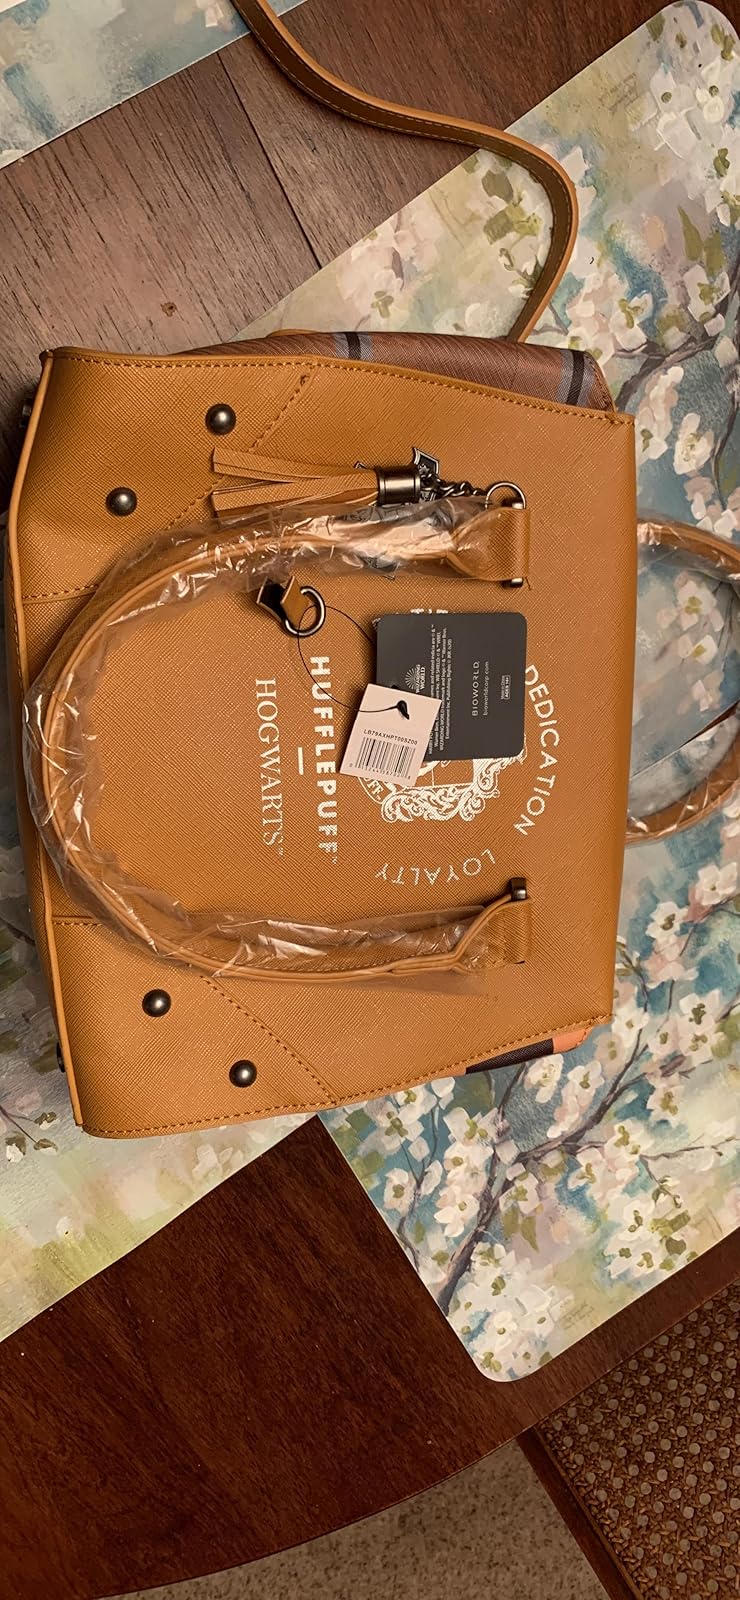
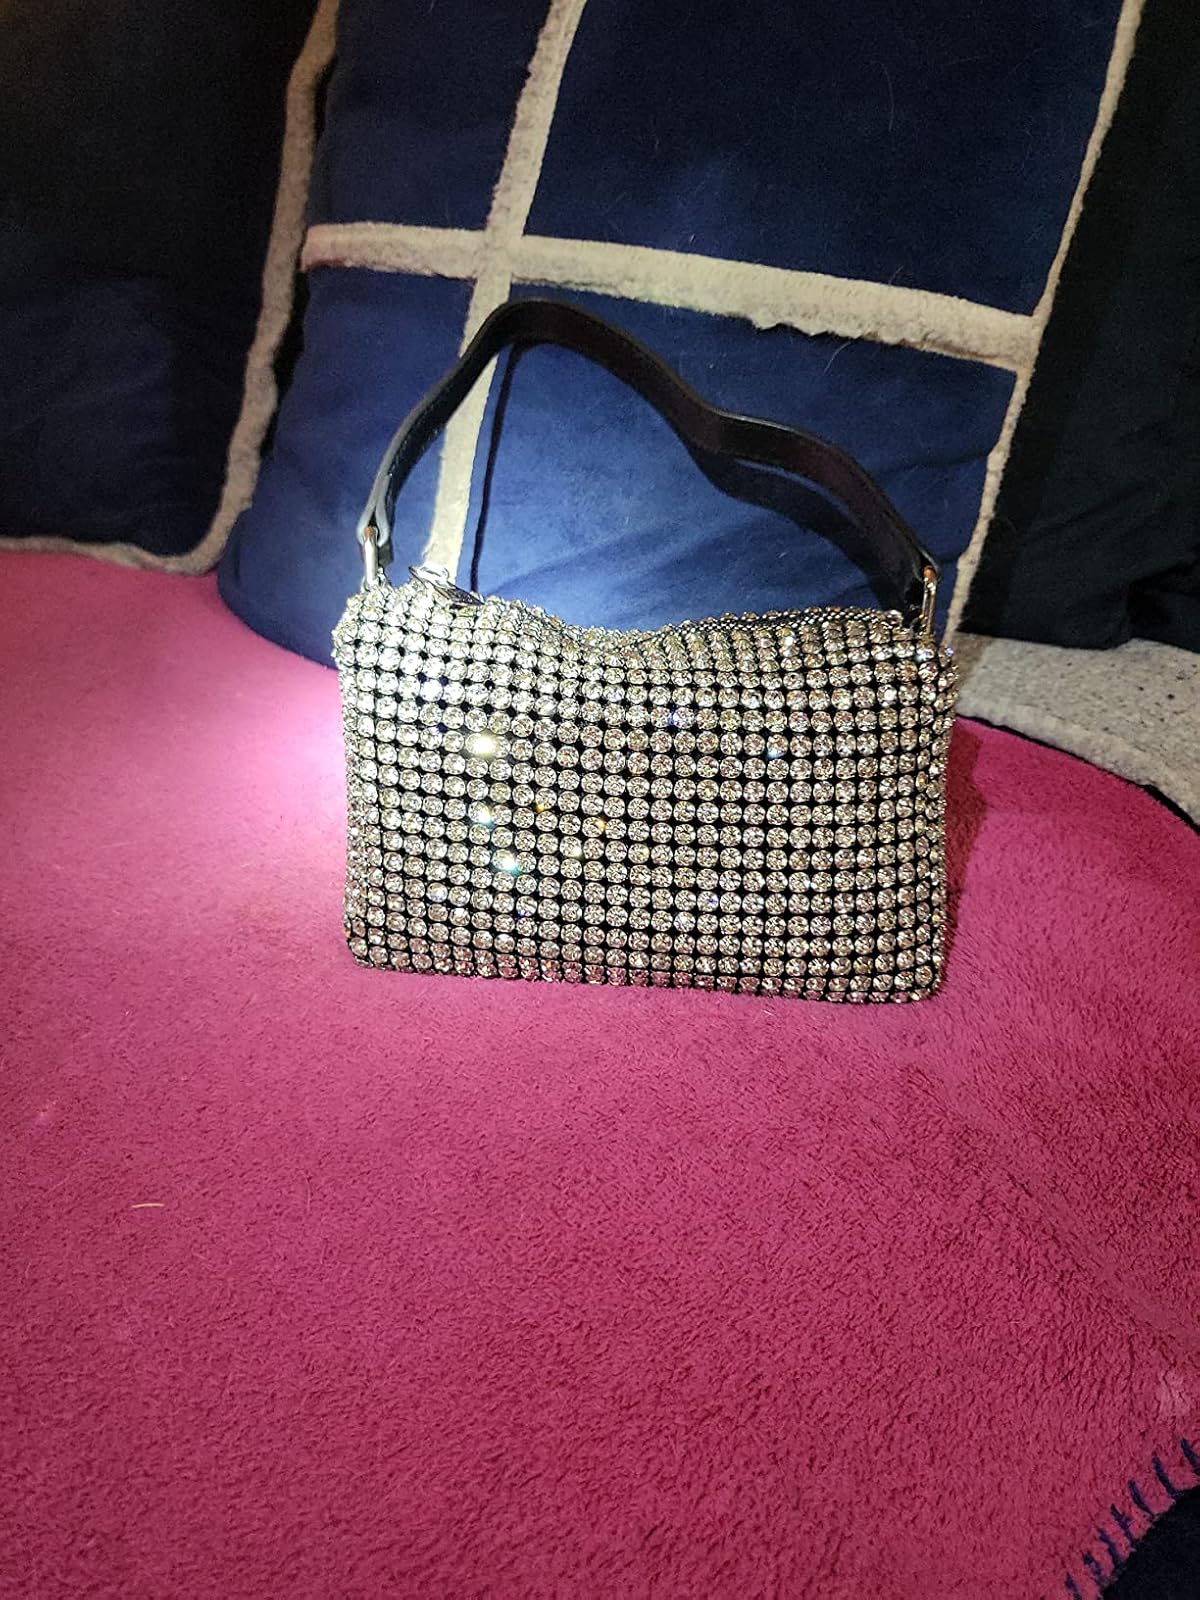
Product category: accessories_handbag
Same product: no